Question: Why are there toothpicks in the sandwich?
Tambaya: Meyasa aka sa tsinken sakace a cikin sadwic?
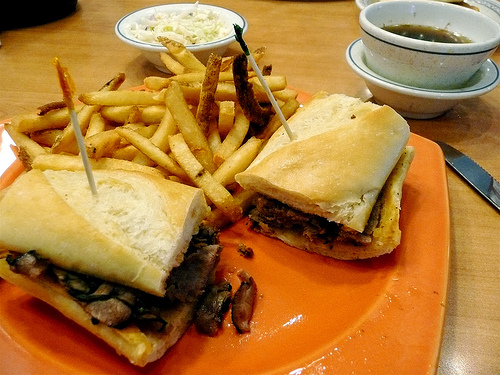
Answer: To hold it together.
Amsa: Ya rike shi waje ɗaya.